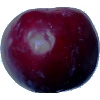
Label: Plum 2